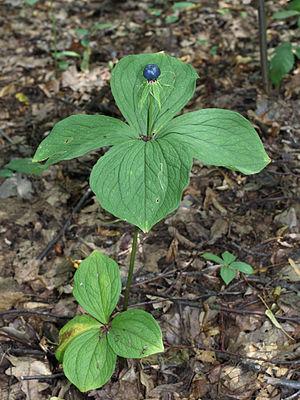
La parisette à quatre feuilles, photographiée en Ukraine. Русский: Вороний глаз четырёхлистный. Украина.
Cette liste de Tracheophyta de Bosnie-Herzégovine, ainsi que d’espèces introduites est un aperçu incomplet d’espèces de mousses, de fougères, de gymnospermes et d’angiospermes citées dans la littérature disponible en langues bosniaque, croate, serbe et serbo-croate. Cet aperçu n’inclue pas des espèces cultivées ni celles occasionnellement introduites.